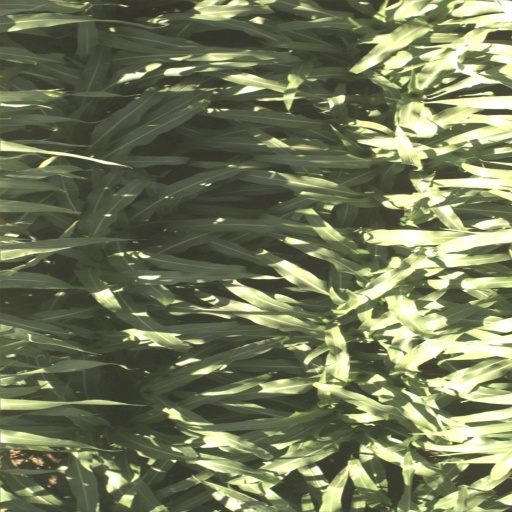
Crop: sorghum